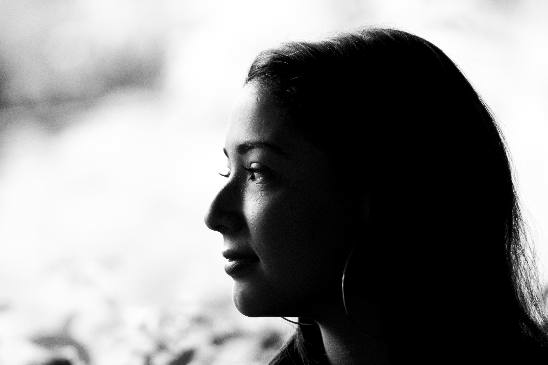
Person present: Yes